César Lévano

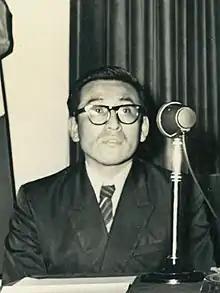

Edmundo Dante Lévano La Rosa, also known as César Lévano (December 11, 1926 – March 22, 2019) was a Peruvian intellectual, journalist, writer, teacher and poet. He was director of the Peruvian newspaper Perfil, which became a weekly newspaper, and was also a retired professor at the National University of San Marcos (UNMSM).